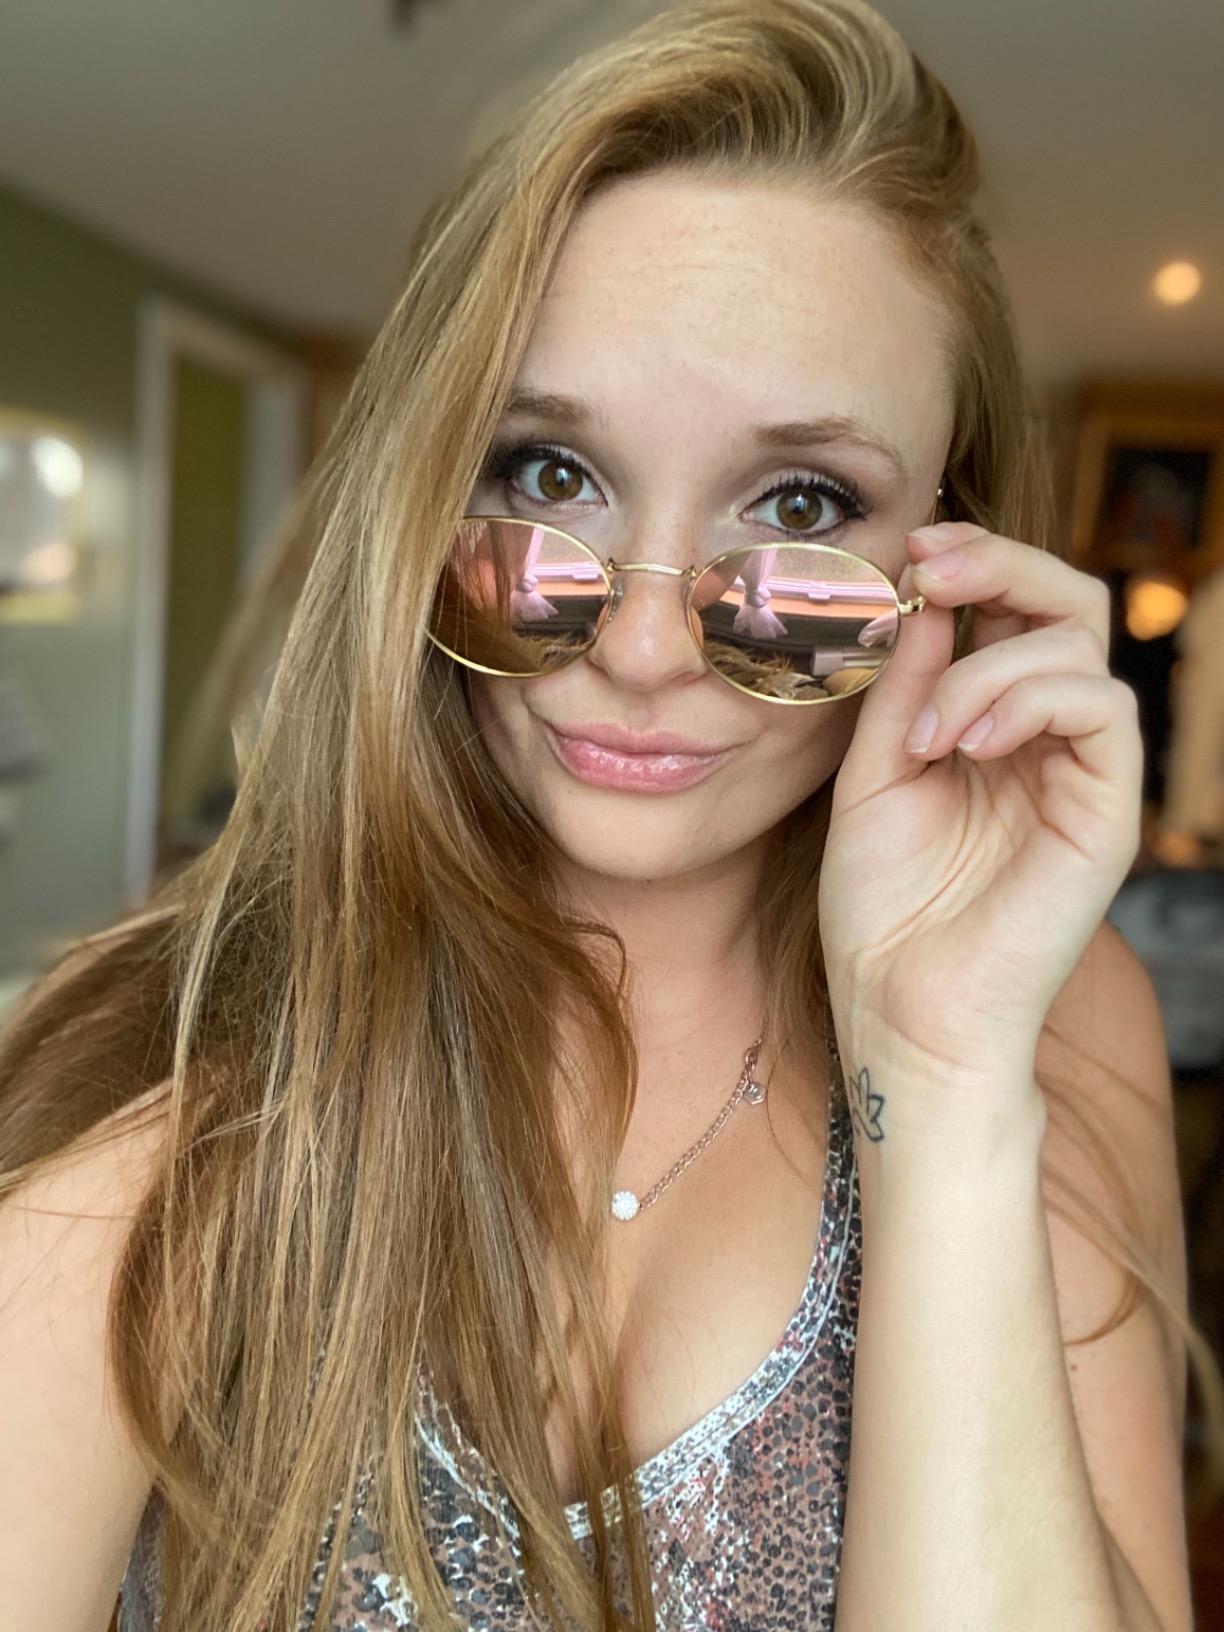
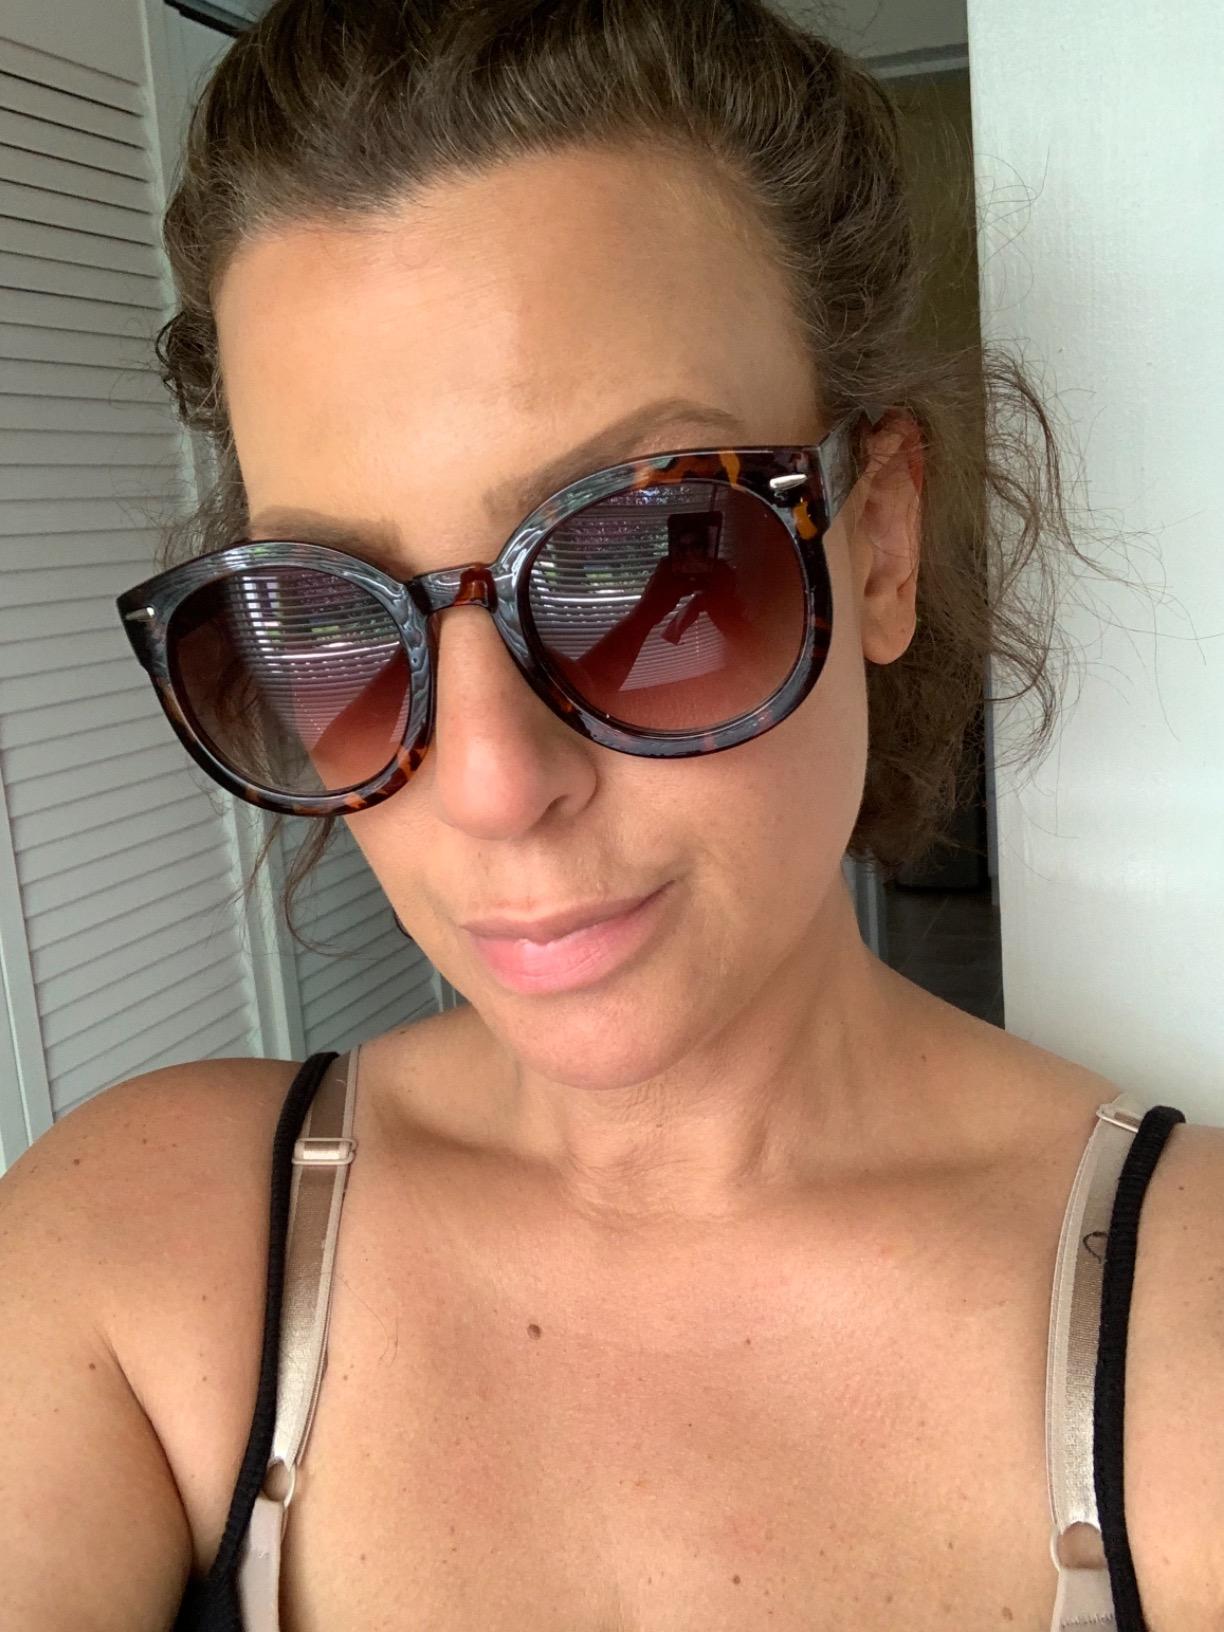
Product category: accessories_sunglasses
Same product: no